List of Kannagi: Crazy Shrine Maidens episodes

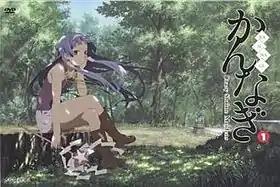
The cover of the first DVD compilation released by Aniplex on November 26, 2008; the character featured on the cover is .

The episodes of the 2008 Japanese animated television series "" are based on the "Kannagi" manga series written and illustrated by Eri Takenashi. The episodes are directed by Yutaka Yamamoto, and produced by the Japanese animation studio A-1 Pictures, Aniplex, and Ordet. The plot of the episodes follows Jin Mikuriya, a teenager in modern Japan who accidentally summons a goddess by creating a wooden sculpture from his family's ancestral tree. Together with the goddess, who is named Nagi, Jin must destroy the impurities that are gathering in his town because his ancestral tree has been cut down.